Jesse Boykins III

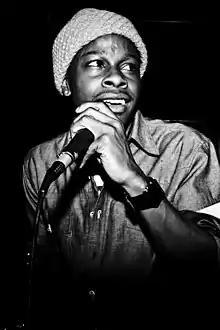
Jesse Boykins III performing in May 2009

Jesse Boykins III (born February 20, 1985) is a Jamaican-American singer, songwriter, and record producer from Chicago, Illinois.